Broken Home (Body of Proof)

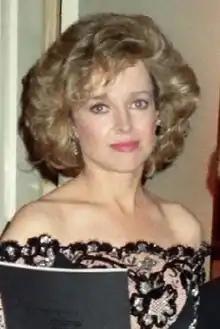
Jill Eikenberry ("pictured") played Lillian Parkson, the mother of victim Nikki.

"Broken Home" was written by Andrew Dettman and directed by Nelson McCormick, this being his third episode he directed, having directed the season premiere "Pilot" and the subsequent episode "Letting Go". McCormick has directed many television series such as "Third Watch", "Nip/Tuck", "ER" and more recently, "Criminal Minds". Daniel Licht, who has worked on the series since its inception, returned to compose the music for the episode. Actress Jill Eikenberry – best known for her role in "L.A. Law" – and actor Eric Sheffer Stevens – best known for his role in "As the World Turns" – both guest starred in this episode, as Lillian and Bill Parkson, respectively. Sheffer Stevens later reprised his role as Bill in season two's fifth episode "Point of Origin". Recurring cast members Jeffrey Nordling and Mary Mouser returned in this episode, with this being both Mouser's and Nordling's first appearance since seasons one's seventh episode, "All in the Family". Regular cast member John Carroll Lynch who plays Detective Bud Morris, did not appear in this episode, although he was credited.